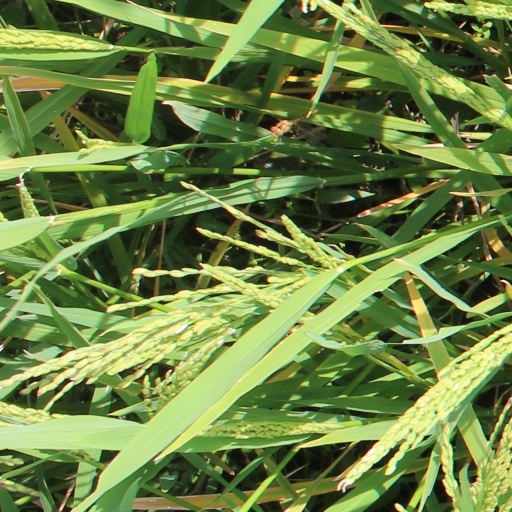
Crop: rice